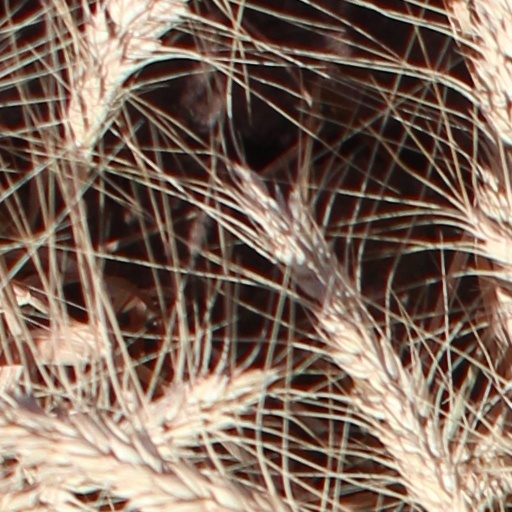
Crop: wheat